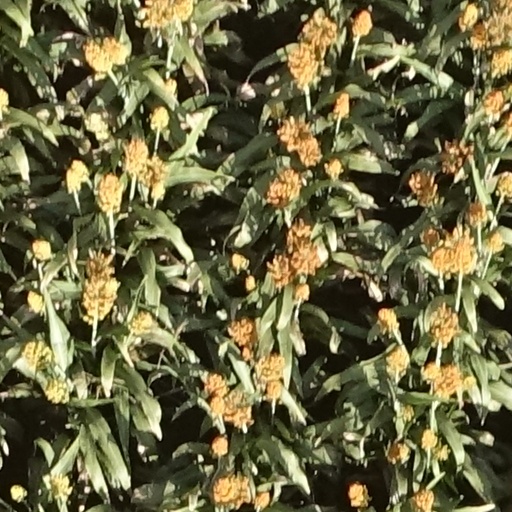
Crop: sorghum